W. Coleman Nevils

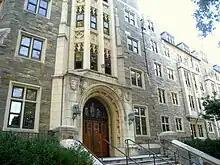
Entrance to Copley Hall

One of Nevils' first acts as president was reviving the "Greater Georgetown" plan, which had been devised in the early 1920s, but abandoned by his predecessor, Charles W. Lyons, and for which Nevils had been the primary fundraiser. This plan called for a major expansion of the university's facilities and a consolidation of its schools. The first component of this plan began on January 3, 1929, with the groundbreaking of a new home for Georgetown's School of Medicine. The Medical-Dental Building opened on the northwest corner of the campus in May of the following year. The most ambitious portion of the Greater Georgetown plan was the creation of a new Collegiate Gothic quadrangle, designed by the Philadelphia architect Emile G. Perrot, which would be enclosed by Healy Hall and three new buildings. These buildings would house a dormitory, classrooms, and science facilities, and would cost $2.5 million, equivalent to $ in . While the original Greater Georgetown plan envisioned the quadrangle being named for the alumnus and Supreme Court Chief Justice Edward Douglass White, Nevils instead changed the name to the Andrew White Memorial Quadrangle, after the early Jesuit missionary to the United States.